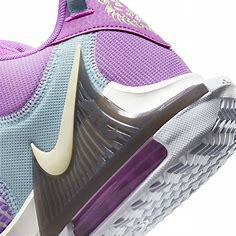
Brand: Nike
Model: Lebron Witness 7